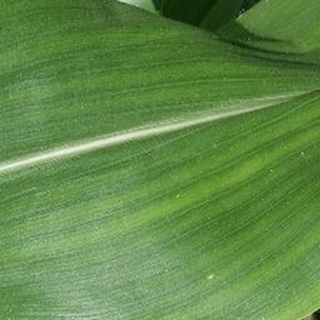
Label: healthy_corn